Sant'Ivo alla Sapienza

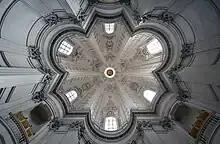
Interior view.

In the 14th century, there was a chapel here for the palace of the University of Rome. The University is called "La Sapienza", and the church was dedicated to Saint Ivo (or Yves, patron saint of jurists). When a design was commissioned from Borromini in the 17th century, he adapted to the already existing palazzo. He chose a plan resembling a star of David – which would have been recognized at the time as a Star of Solomon, symbolizing wisdom – and merged a curved facade of the church with the courtyard of the palace. The corkscrew lantern of the dome was novel. The complex rhythms of the interior have a dazzling geometry to them.